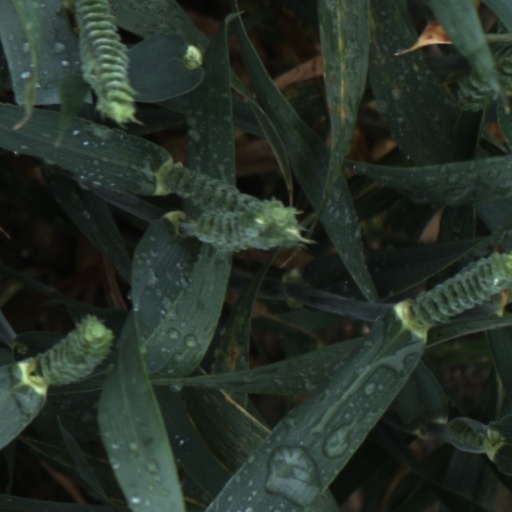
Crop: wheat